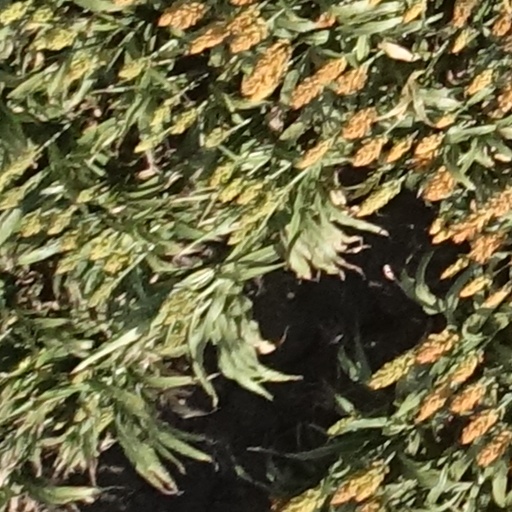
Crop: sorghum